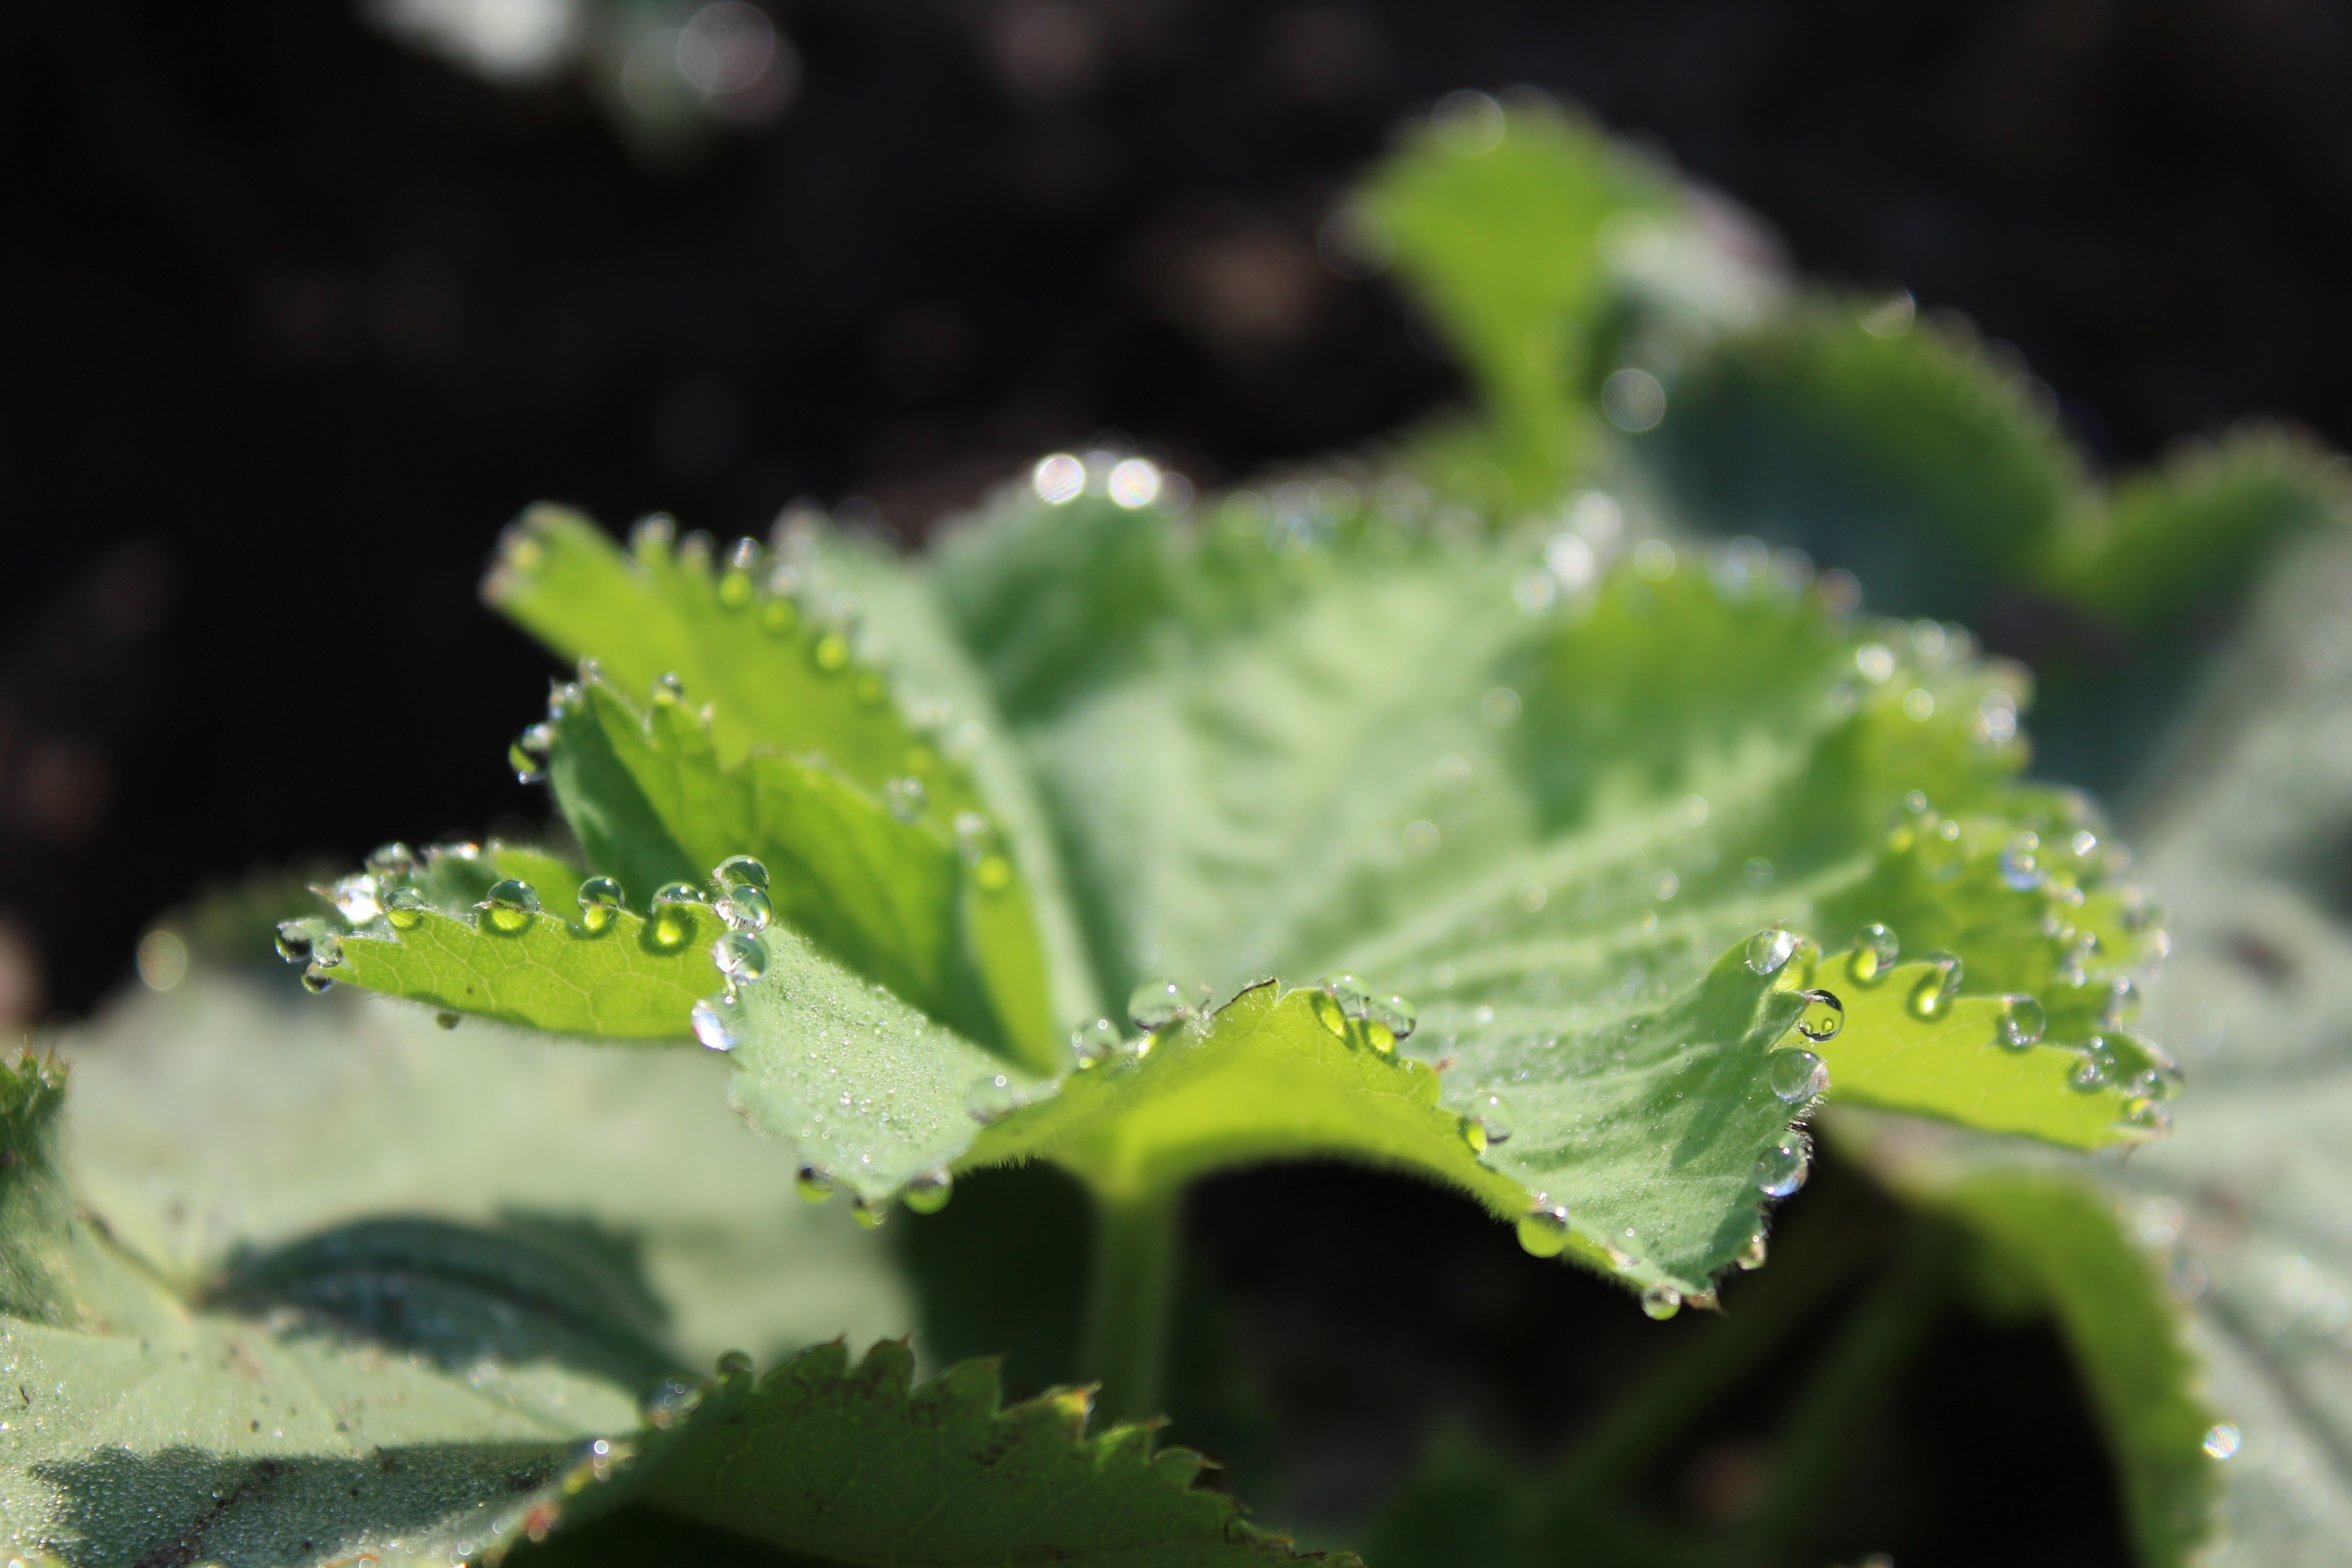
water, nature, dew, plant, photography, leaf, flower, frost, wet, green, produce, botany, garden, close, flora, morning dew, wildflower, close up, leaves, dewdrop, beads, drop of water, moisture, morgentau, macro photography, flowering plant, frauenmantel, perennial plant, annual plant, land plant